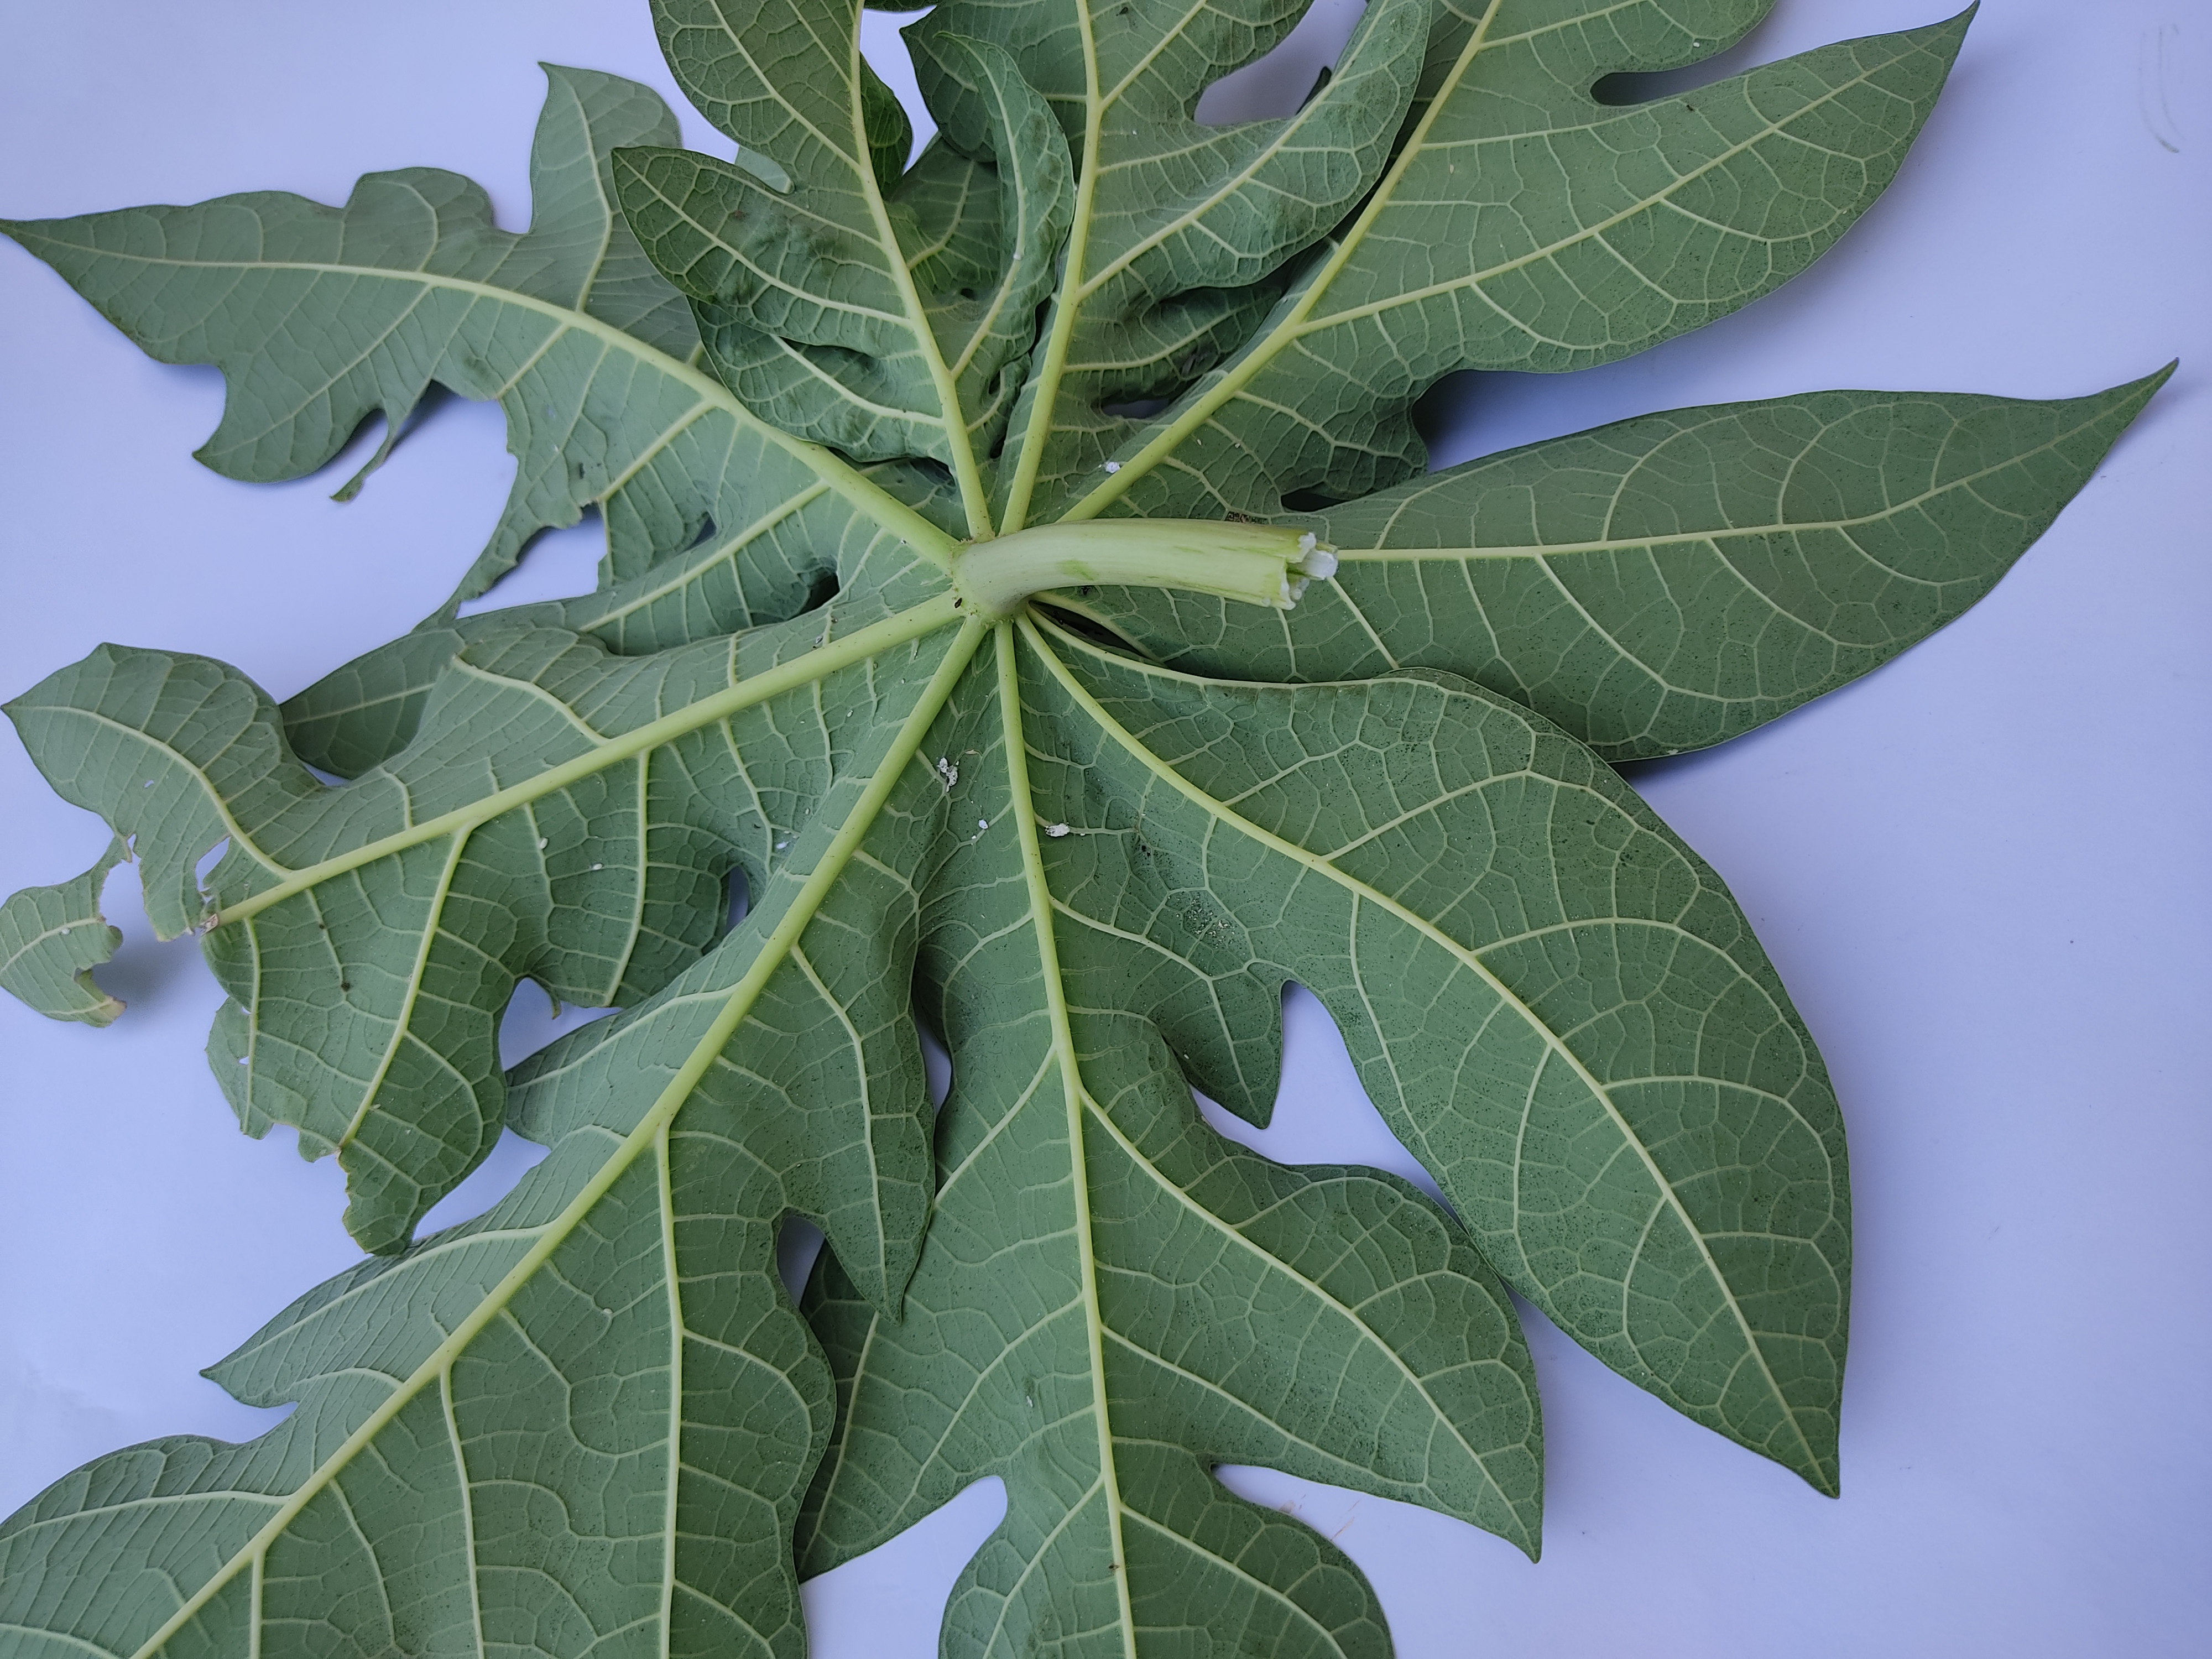
Label: Mealybug